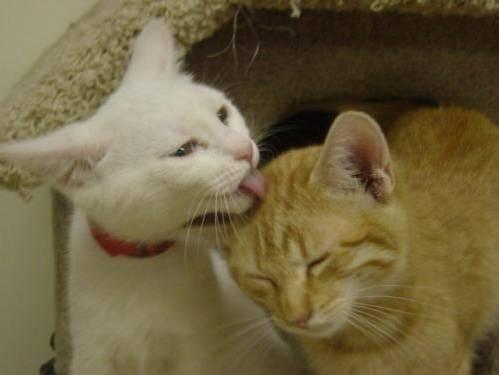
cat